Iven Mackay

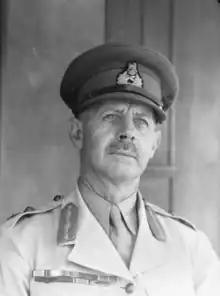
Mackay in 1941

Lieutenant General Sir Iven Giffard Mackay, (7 April 1882 – 30 September 1966) was a senior Australian Army officer who served in both world wars.